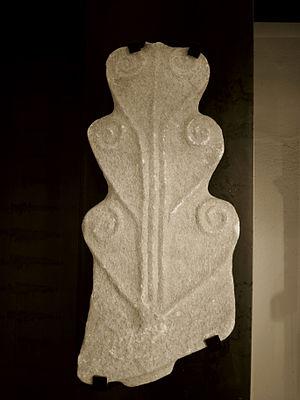
Saint-Lizier (Ariège, France)
Taurignan-Vieux est une commune française, située dans le département de l'Ariège en région Occitanie.